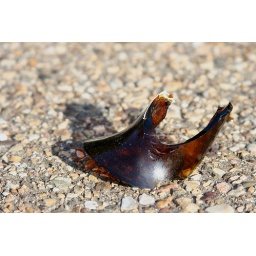
A fragment of a broken beer bottle on the pavement in a schoolyard across the street from my apartment.